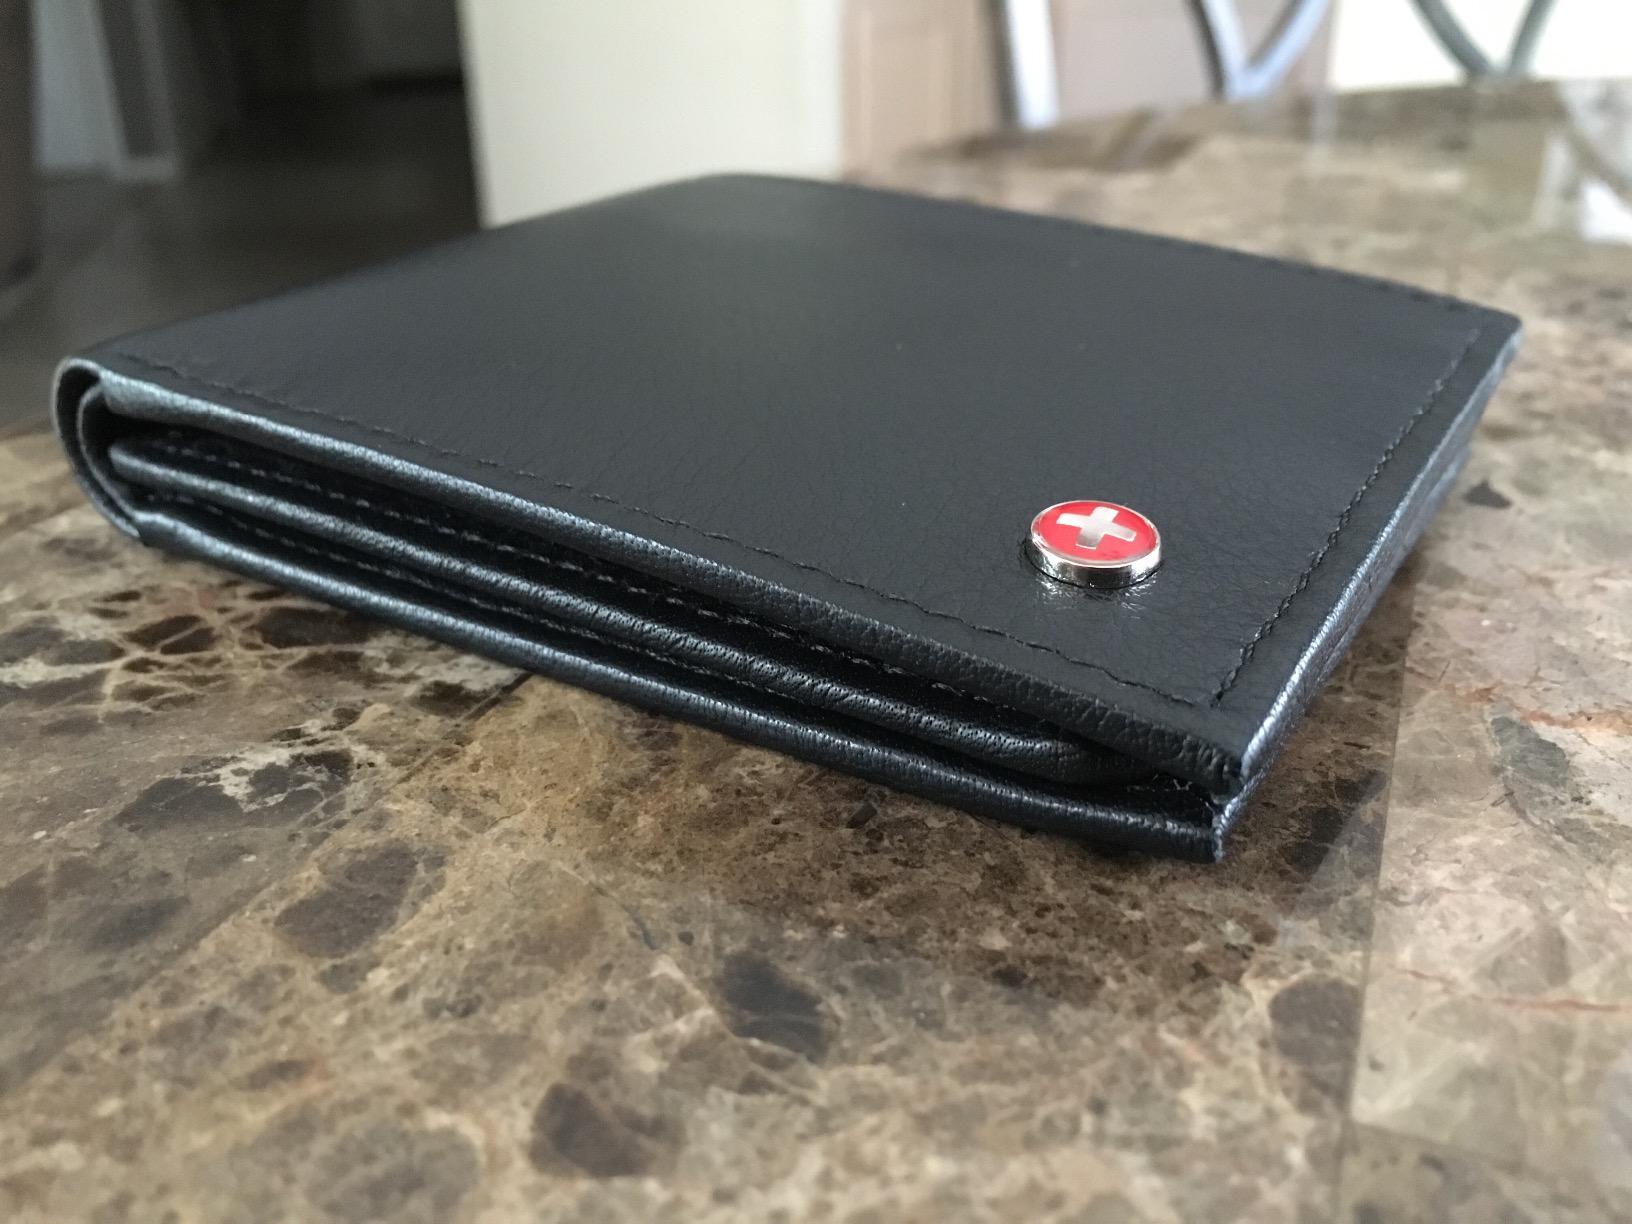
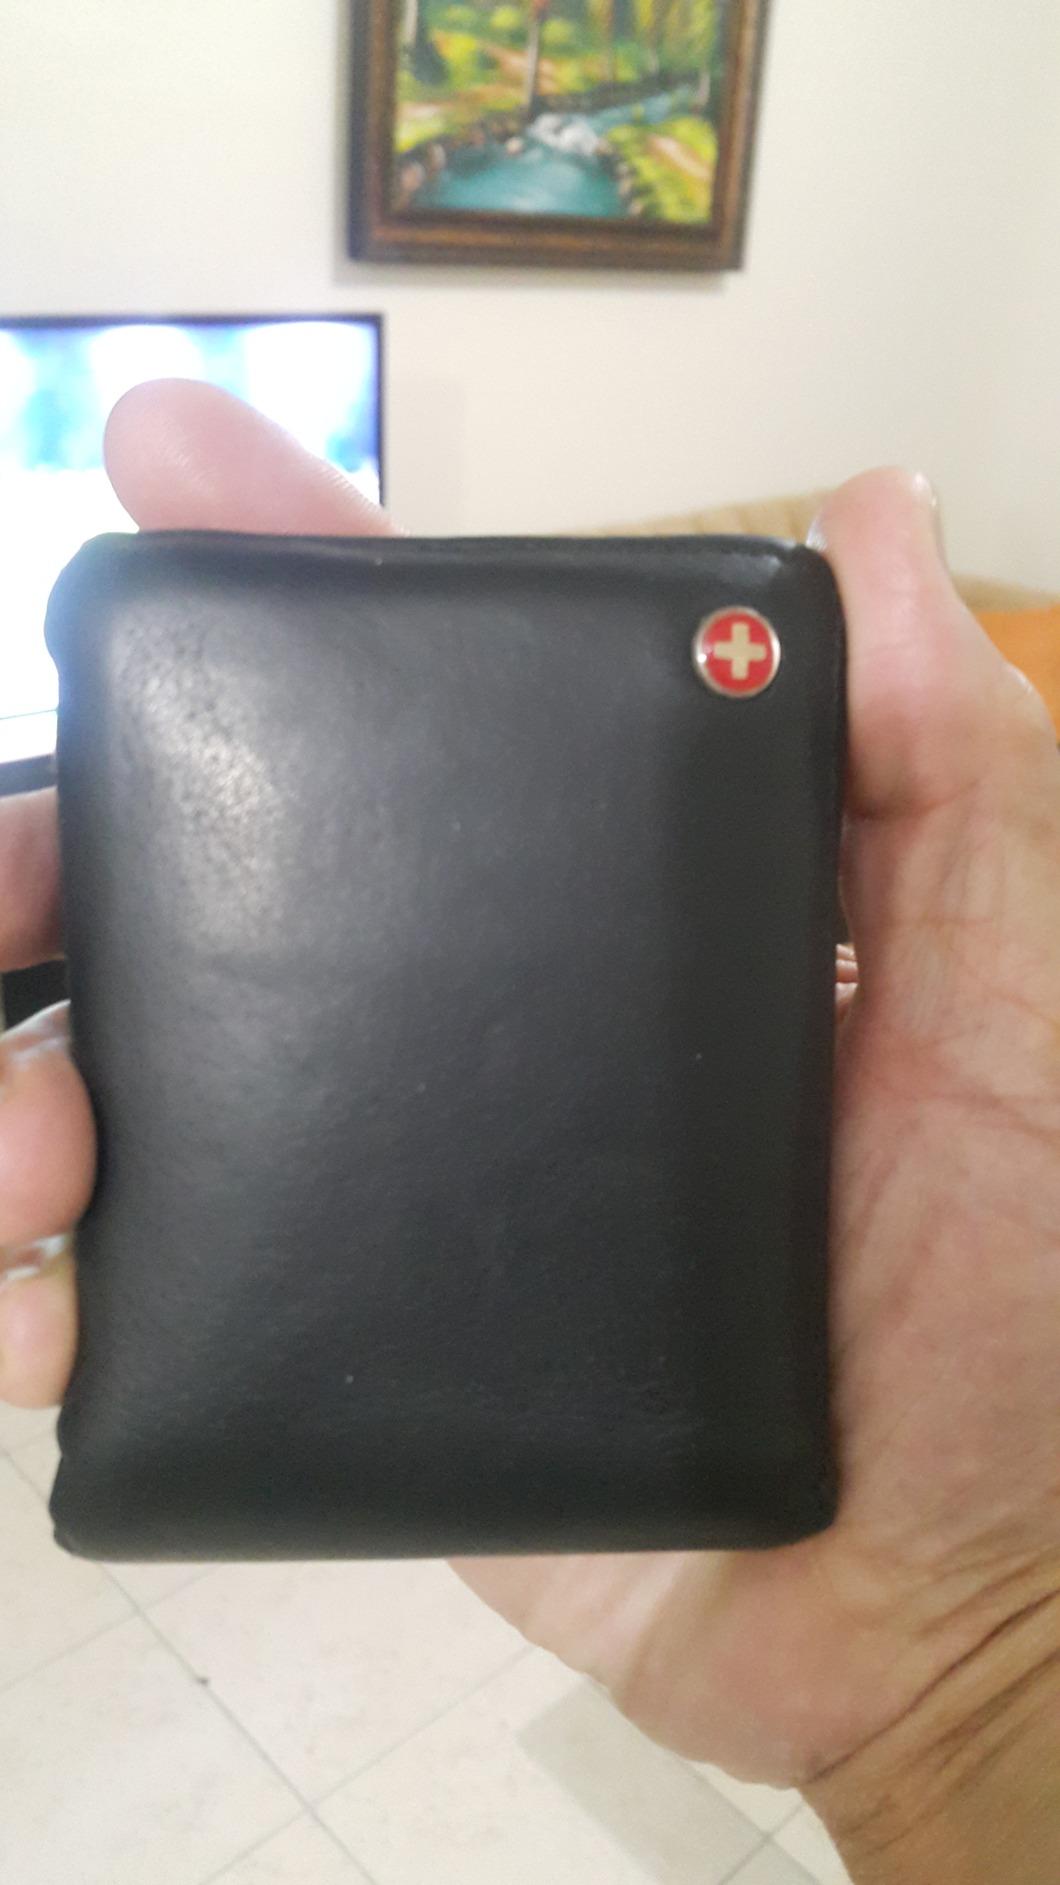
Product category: accessories_wallet
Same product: yes